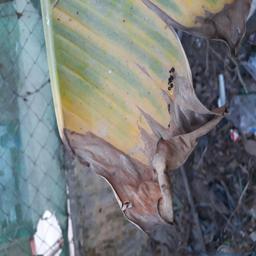
Label: POTASSIUM DEFICIENCY